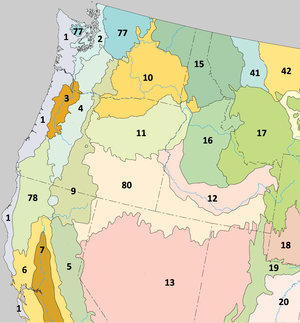
La chaîne des Cascades est une chaîne de montagnes s'étendant face à la côte ouest de l'Amérique du Nord, entre les États de Californie, de l'Oregon et de Washington aux États-Unis et la province de Colombie-Britannique au Canada. Elle comprend une partie de l'arc volcanique des Cascades dont les volcans mont Rainier, qui constitue le point culminant de la chaîne du haut de ses 4 392 mètres d'altitude dominant la métropole de Seattle, et mont Saint Helens qui a subi une éruption en 1980. Cet arc volcanique, toujours actif, commence sa formation il y a 36 millions d'années à la suite de la subduction de la plaque Juan de Fuca sous la plaque nord-américaine. Les risques liés au volcanisme demeurent importants.
L'écorégion Plateau du Columbia appartient à la liste des écorégions de niveau III utilisées par l'Agence de protection de l'environnement des États-Unis pour décrire les zones naturelles d'Amérique du Nord. Cette écorégion s'étend essentiellement dans les États américains de Washington et de l'Oregon mais aussi légèrement dans l'Idaho.